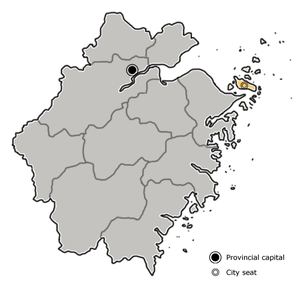
Xihoumen-broen
Kort over Zhejiang-provinsen: Zhoushan ø-gruppen er fremhævet
Xihoumen-broen er en hængebro bygget ved Zhoushan ø-gruppen, den største offshore ø-gruppe i Kina. Den blev færdiggjort før tid i december 2007 før den planlagte færdiggørelse i 2008 Det er den næstlængste hængebro regnet efter længden af center-spændet.